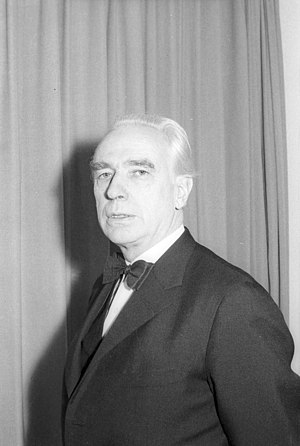
Troels Fink
Troels Marstrand Trier Fink var en dansk historiker, søn af arkitekt Jep Fink og broder til Dan Fink.